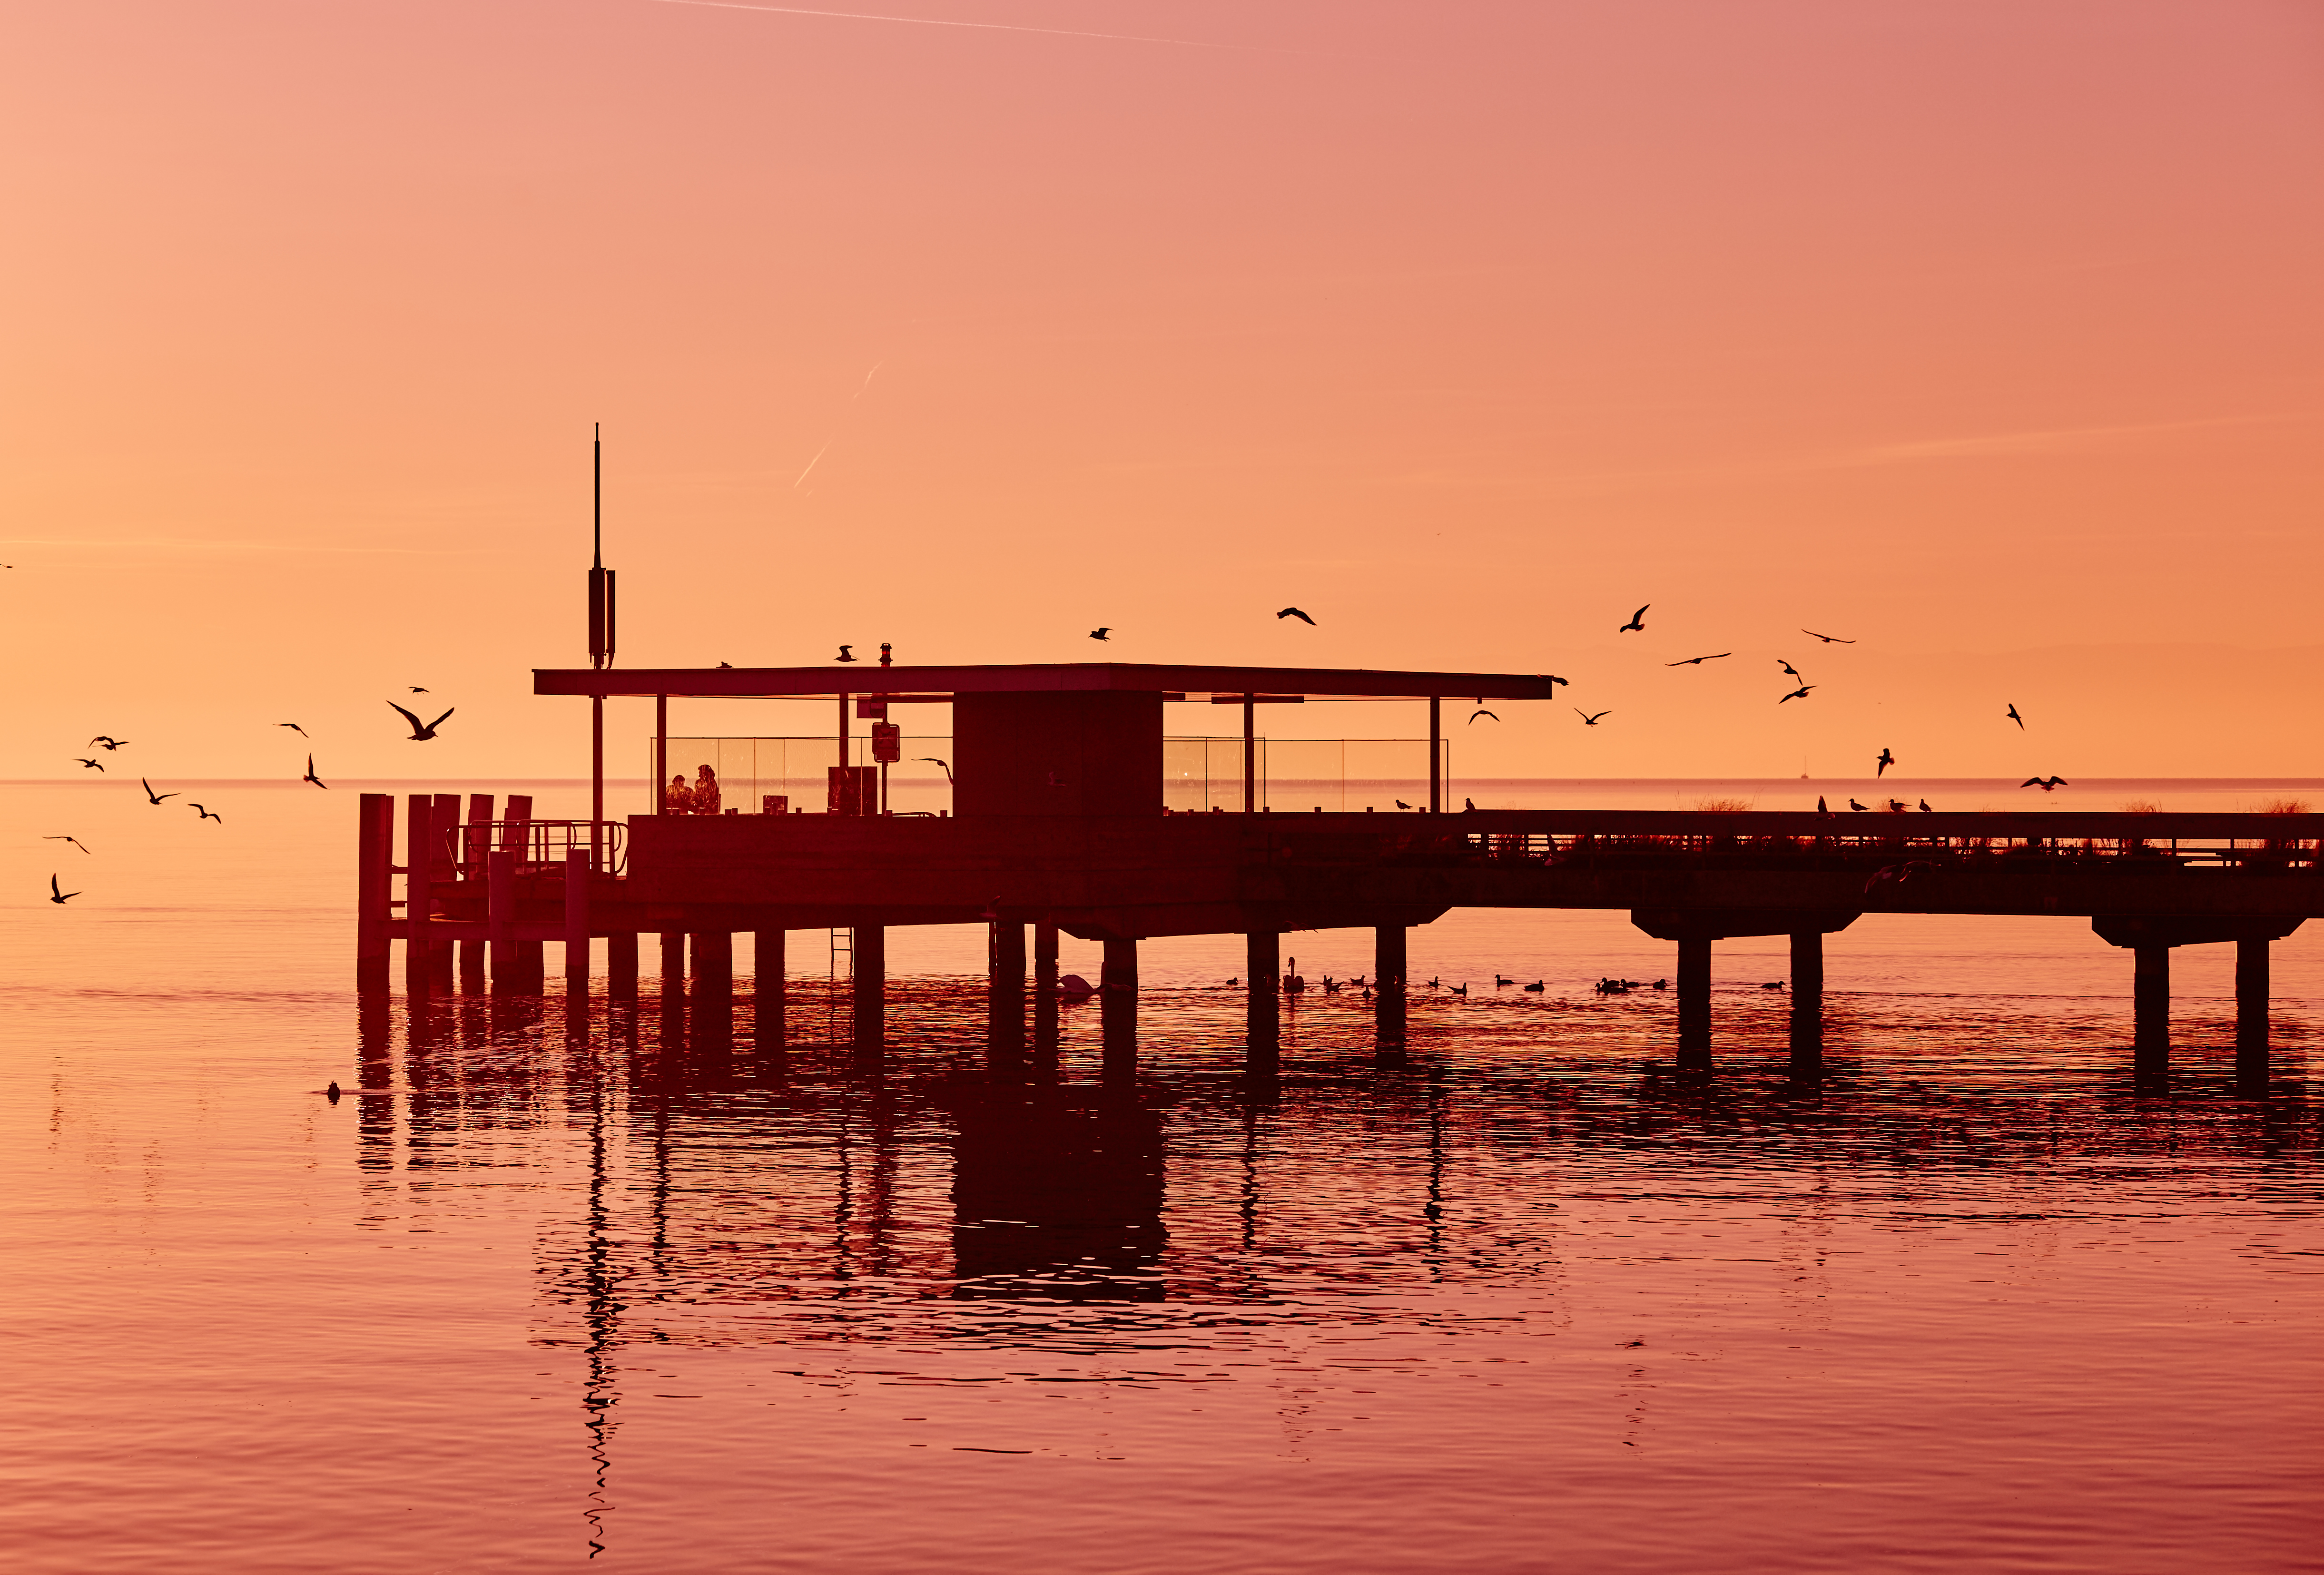
beach, sea, ocean, horizon, silhouette, dock, sunrise, sunset, morning, wave, dawn, pier, dusk, evening, reflection, birds